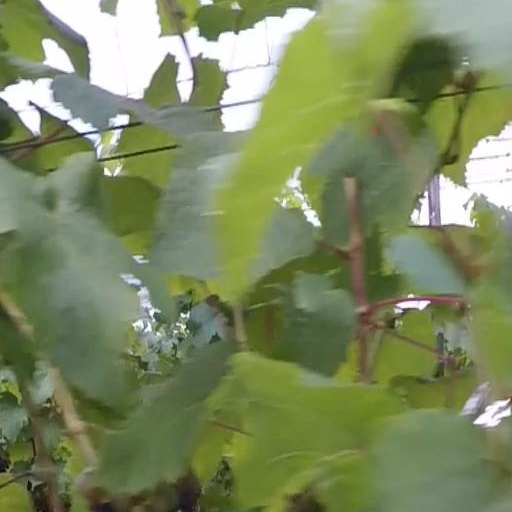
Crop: grape